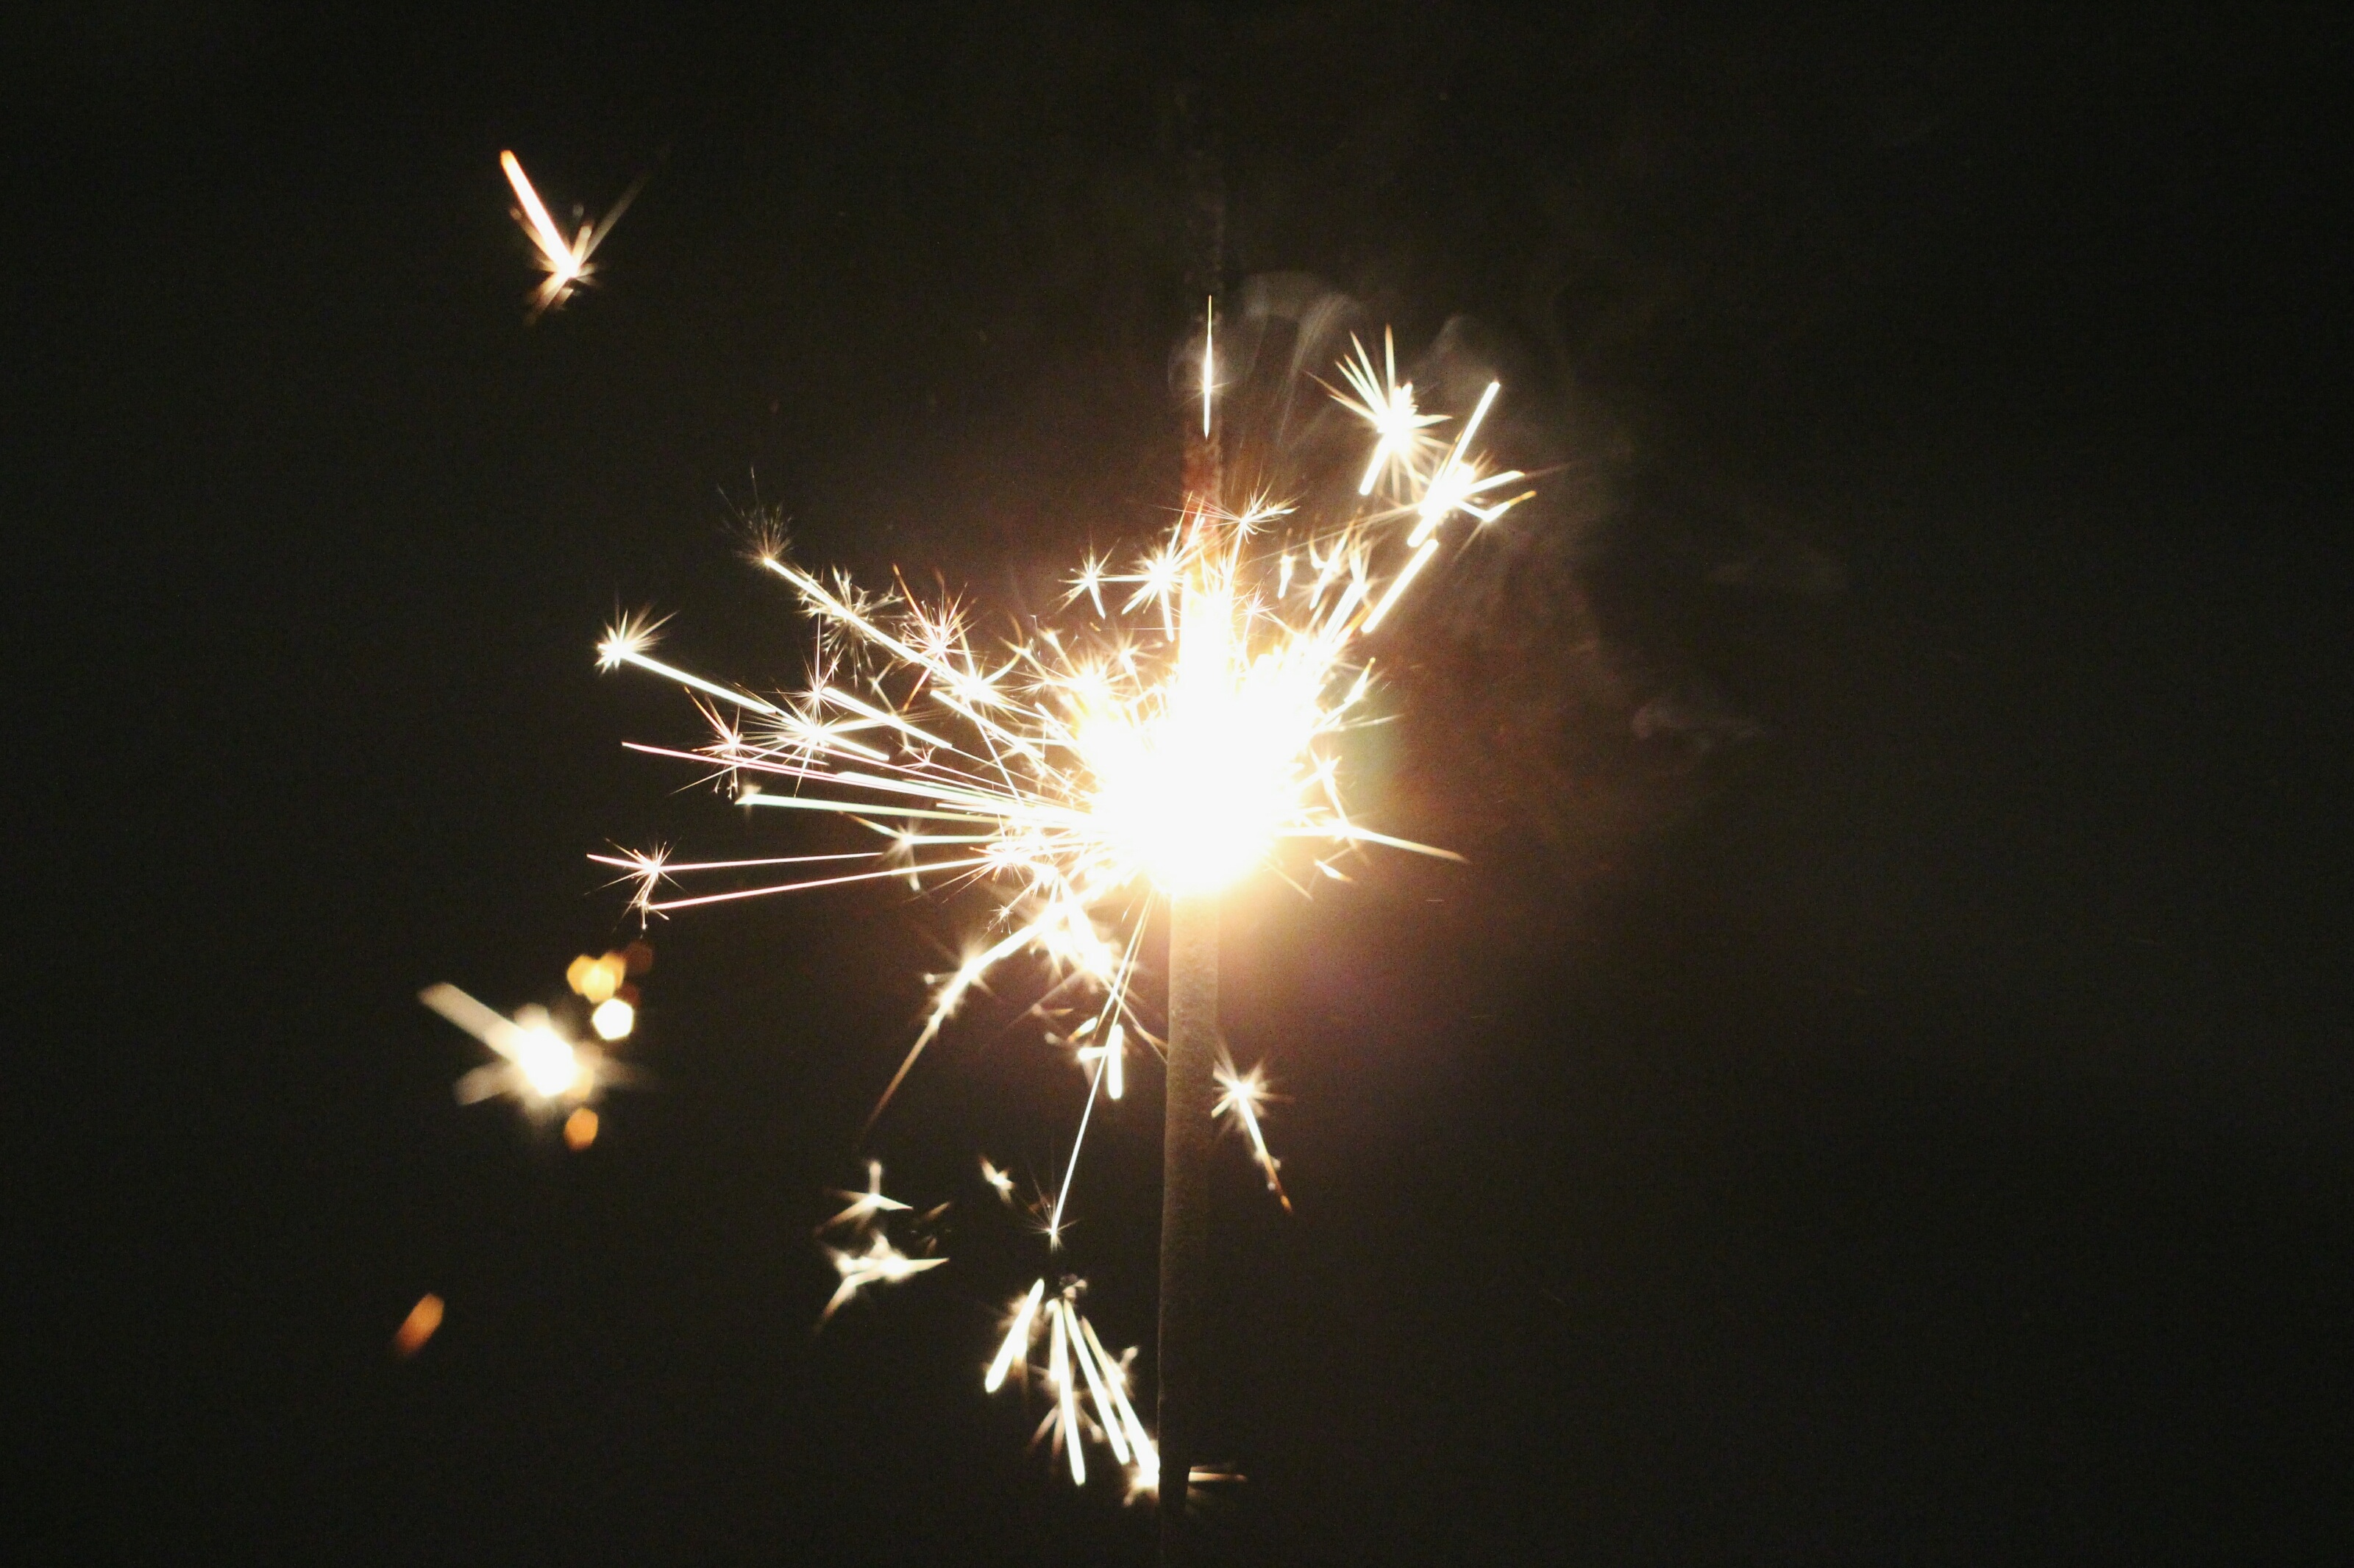
light, night, flower, sparkler, darkness, fireworks